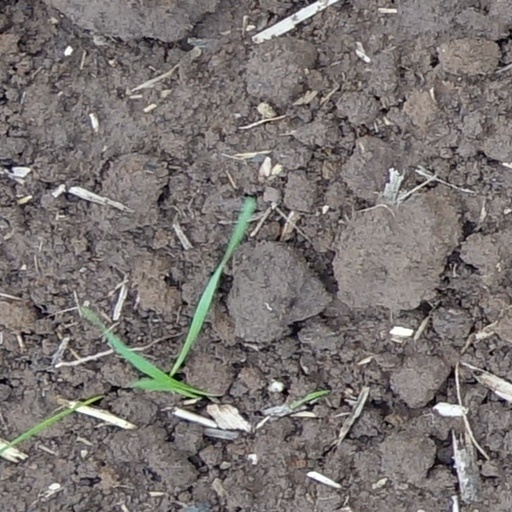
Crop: wheat